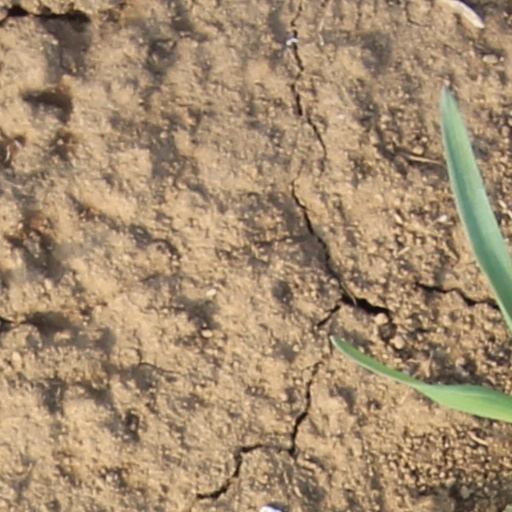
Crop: wheat